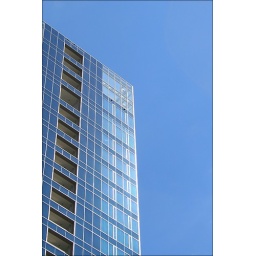
A blue facade of a building near the Oper in Frankfurt a.M. / Germany.